Hugh Robinson (aviator)

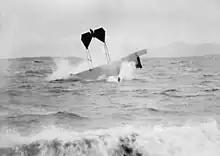
Robinson crashes into the sea in Europe at Monaco in 1912. He survived the crash.

Hugh Armstrong Robinson (May 13, 1881 – 1963) was an American pioneer in the earliest days of aviation, combining his skills of inventor, pilot, and daredevil. Among other things, he is said to have been the third person to successfully fly an aircraft after the Wright Brothers in an aircraft of his own design and construction, and the first person to make an air-sea rescue. His many firsts also include the first medical flight transporting a doctor to patient in Hammond, N.Y. in June 1912, and the first U.S. airmail flight in 1911. Robinson also devised the term and art of dive-bombing.